Charlotte Leys

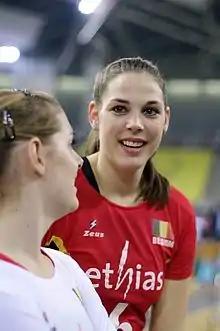

Charlotte Leys (born 18 March 1989) is a Belgian female volleyball player. She was a member of the Belgium women's national volleyball team and played for Atom Trefl Sopot in 2014. Now she's a member of the Hermes Volley Oostende in the new season (2021–2022) She also was part of the Belgian national team at the 2014 FIVB Volleyball Women's World Championship in Italy, and 2015 FIVB World Grand Prix.